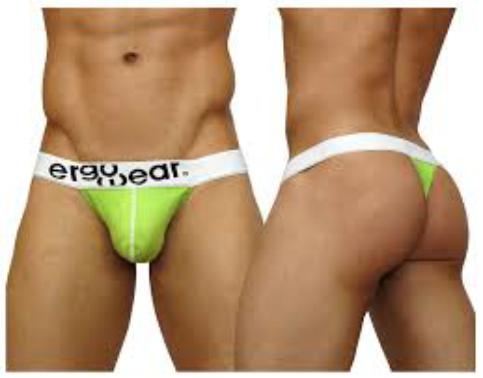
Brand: Ergowear
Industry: Clothes